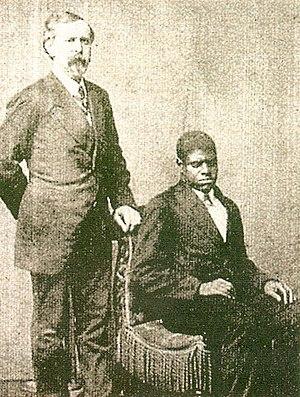
Tom Wiggins est un pianiste afro-américain aveugle.